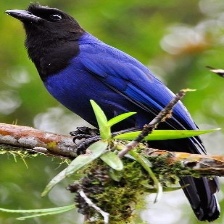
Species: AZURE JAY
Scientific name: CYANOCORAX CAERULEUS
ImageNet parent category: jay